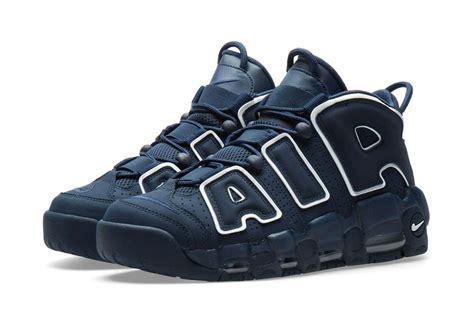
Brand: Nike
Model: Air More Uptempo